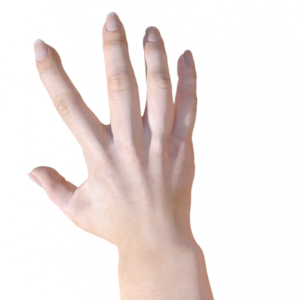
Label: paper